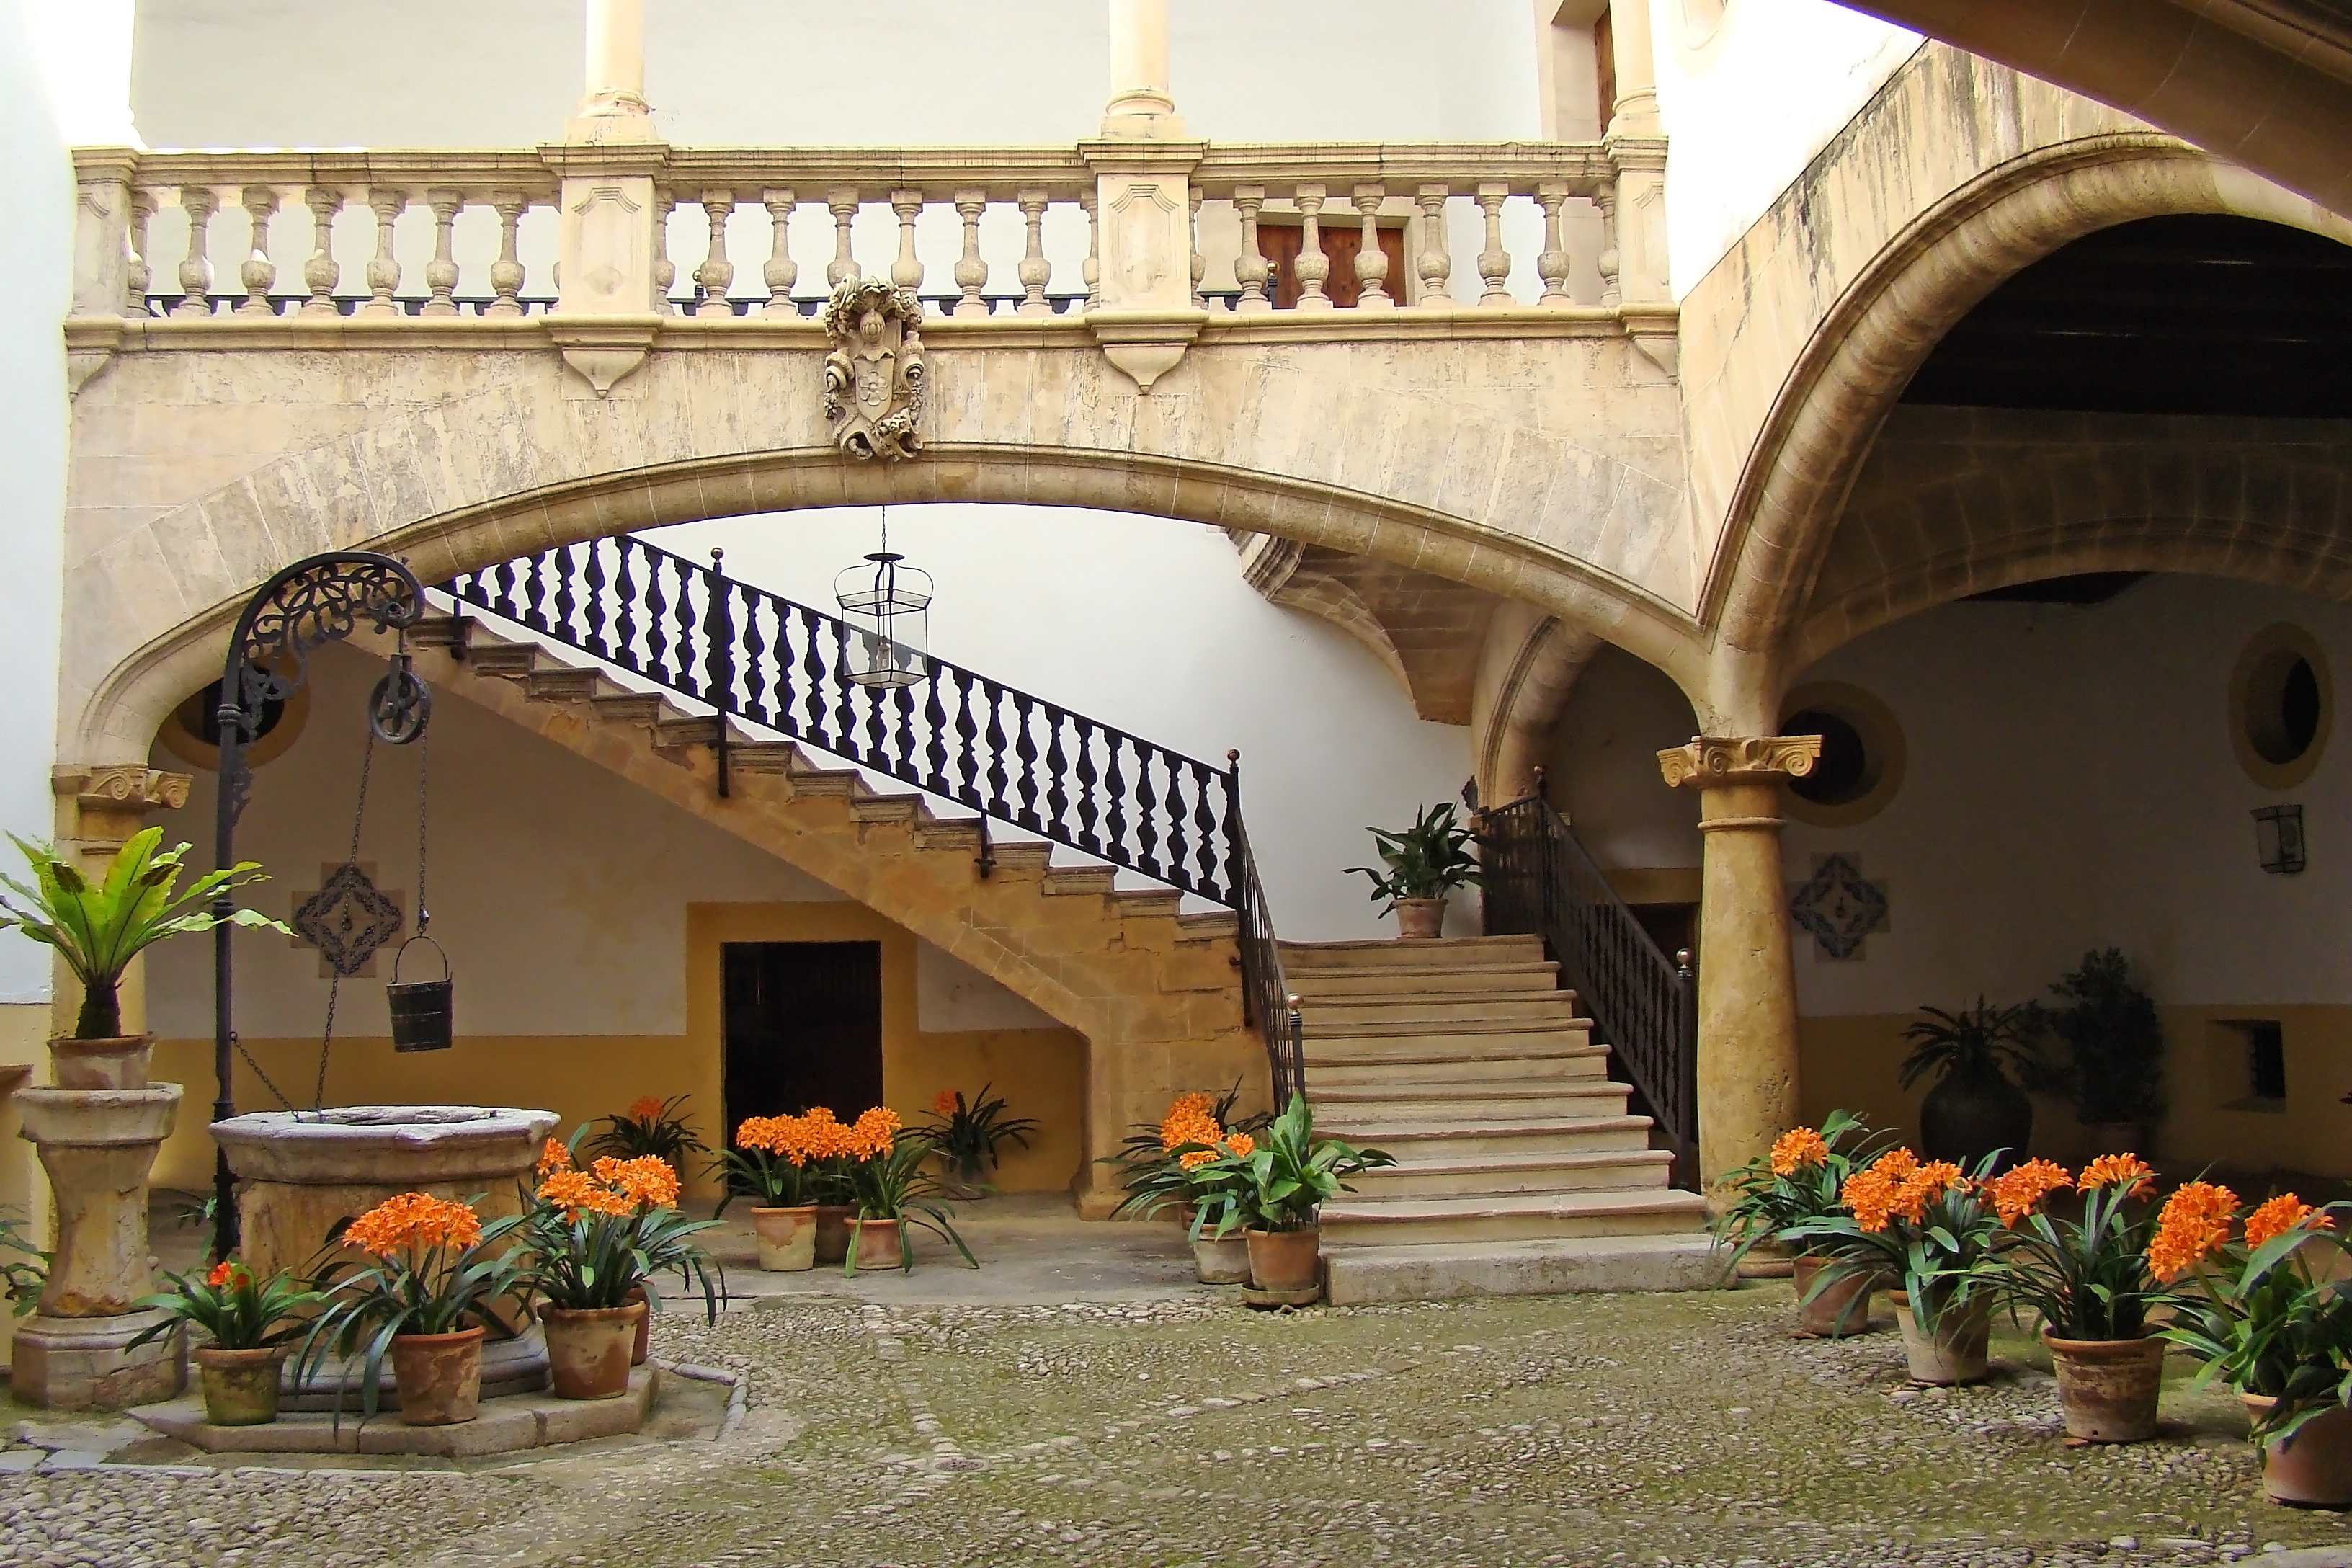
architecture, villa, mansion, house, building, palace, city, pot, balcony, arch, column, backyard, tourism, apartment, flowers, spain, tour, courtyard, shutters, stairs, townhouses, well, bow, estate, yard, bows, kamienica, majorca, hacienda, pots, palma, the stones, spacer, the window, multi family building